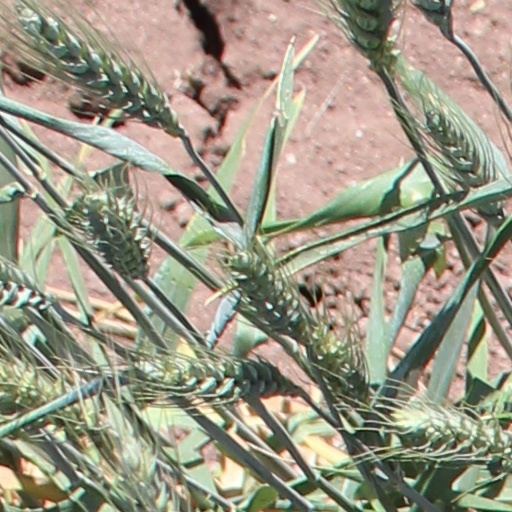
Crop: wheat